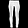
Label: Trouser